Susie Proctor

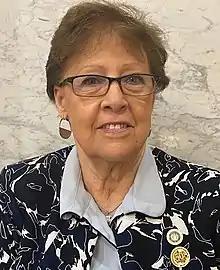

Elizabeth Gwendolyn Proctor (born September 15, 1940) is an American politician who represented district 27A in the Maryland House of Delegates.